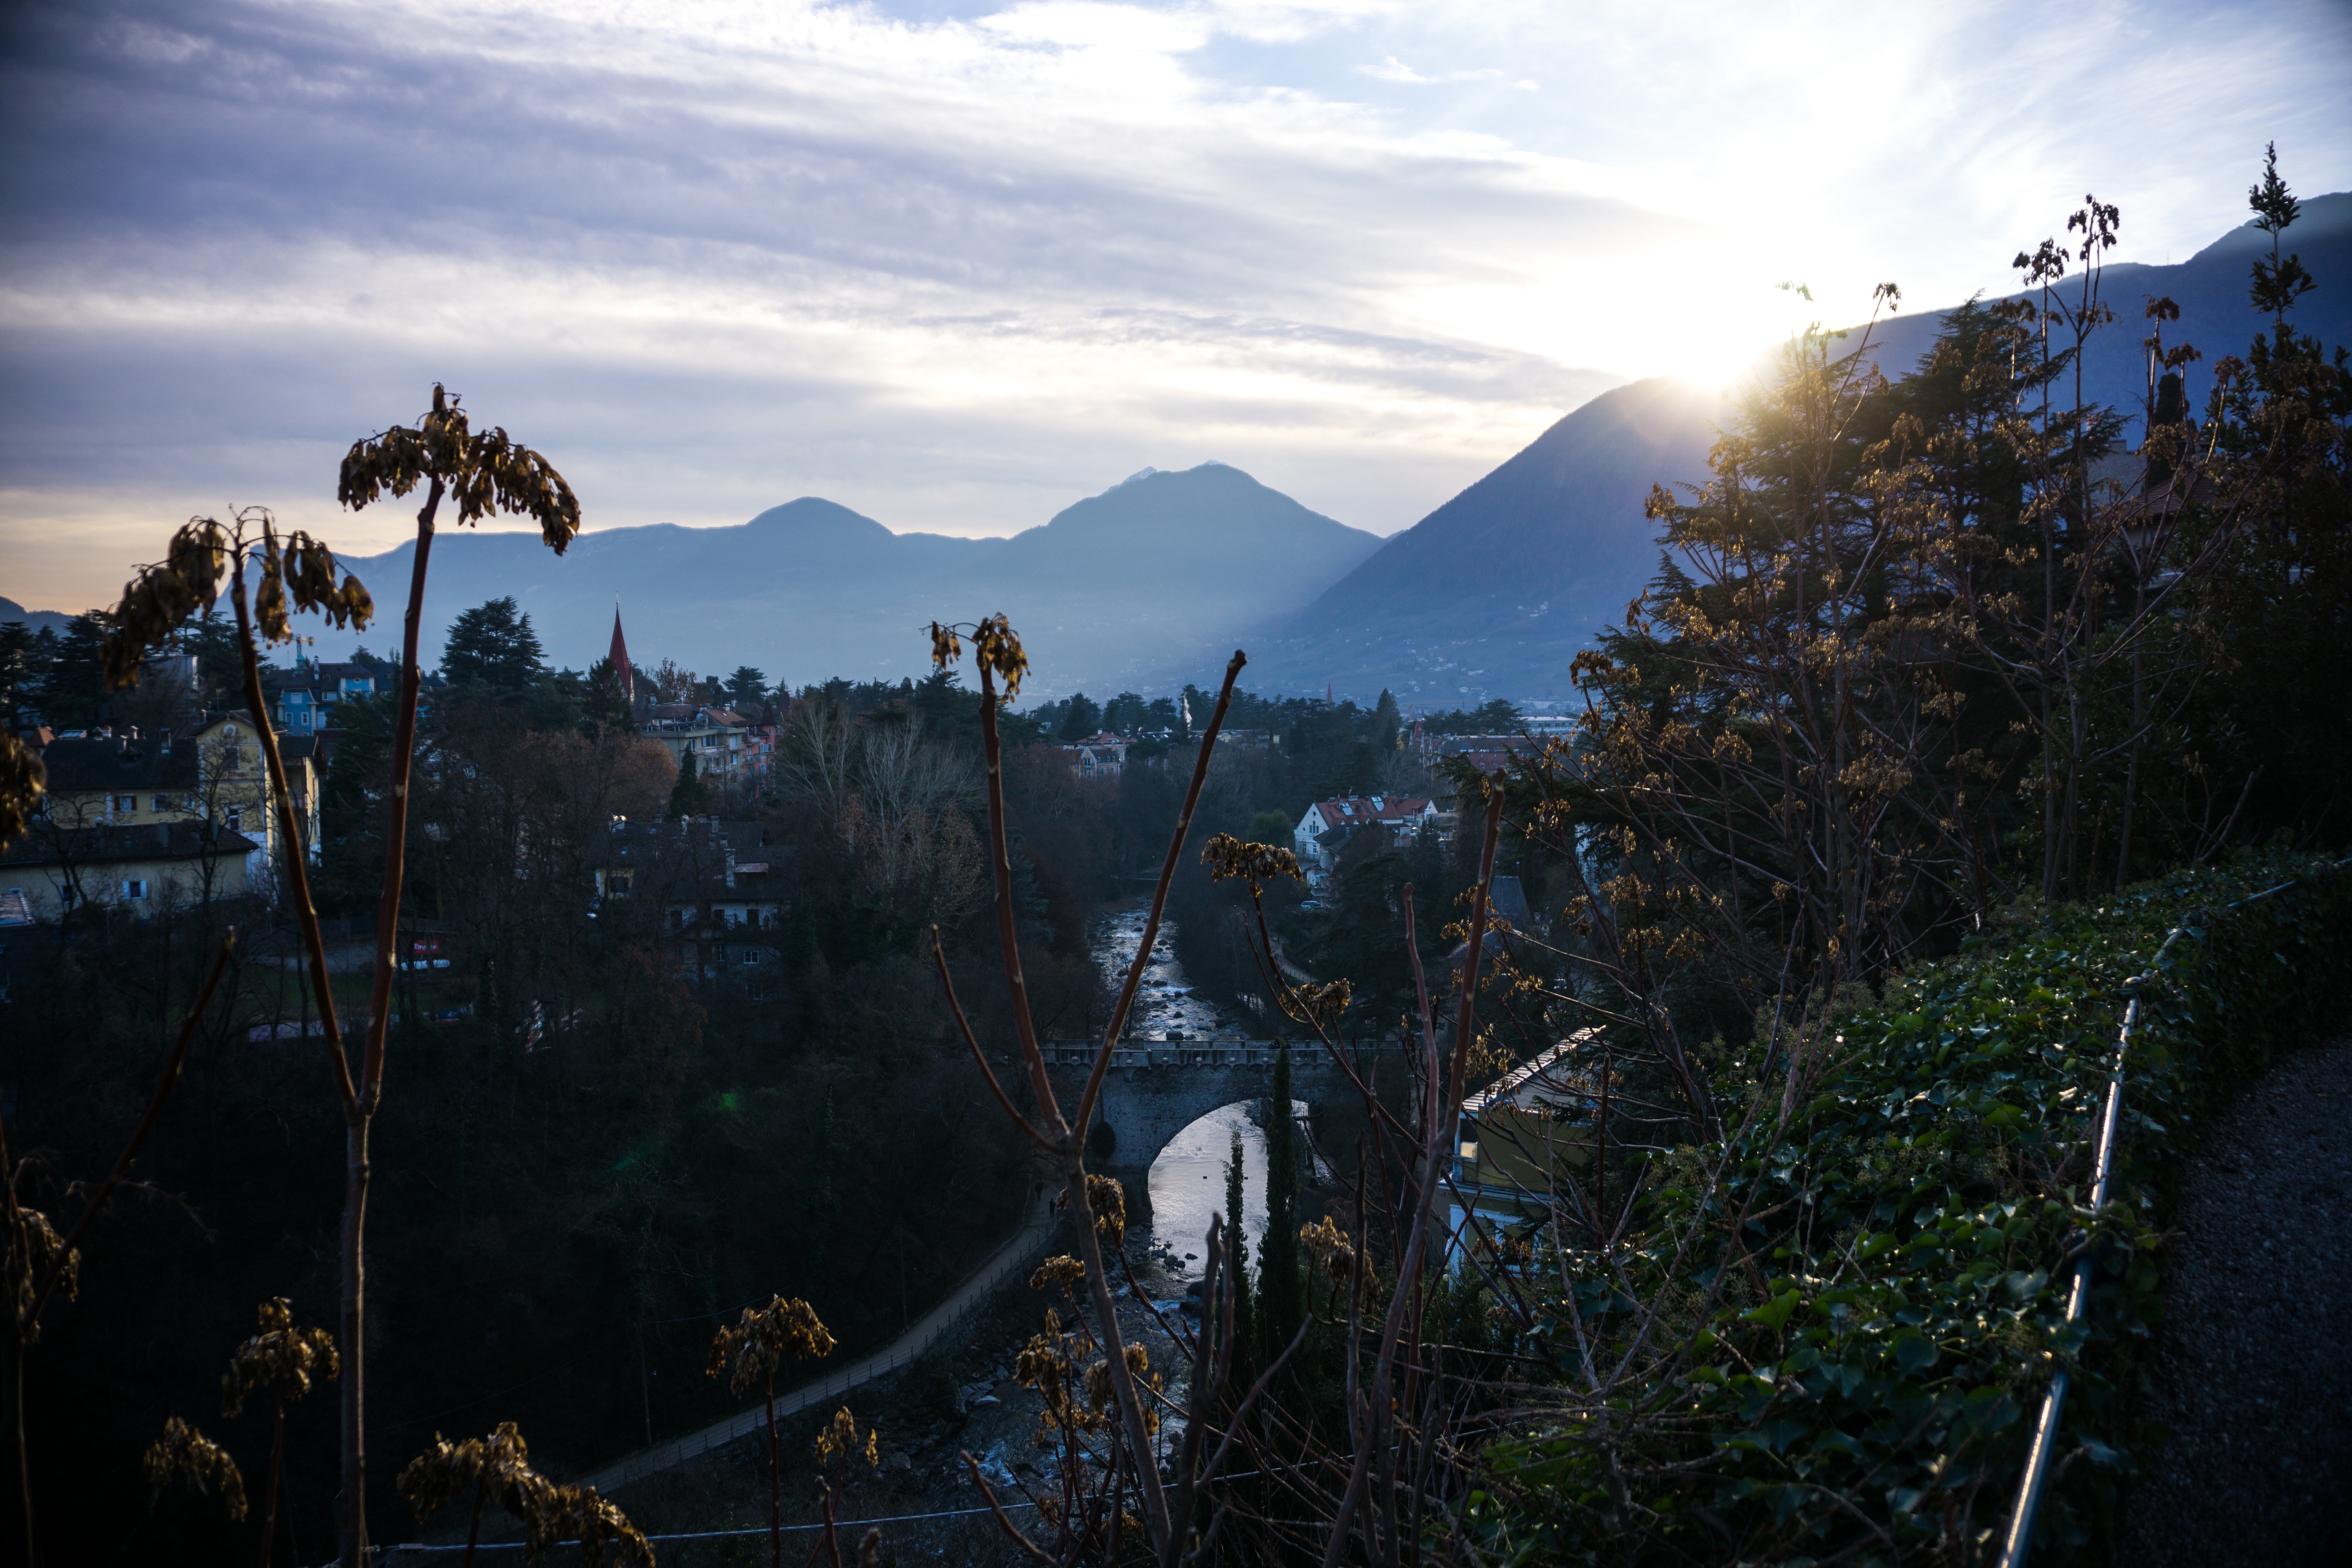
landscape, nature, mountain, cloud, sky, sunset, sunlight, morning, hill, mountain range, cityscape, dusk, evening, reflection, atmospheric phenomenon, mountainous landforms